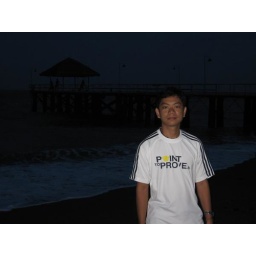
This beach was near the base of the mountain, that's where we camped the night before the hike